Vivien Spitz

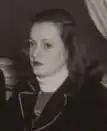
Vivien Spitz, from a photo taken during the Nuremberg trials.

Vivien Spitz (1924 – April 1, 2014), born Vivien Ruth Putty, was an American court reporter at the Nuremberg trials after World War II. From 1972 to 1982, she was Chief Reporter of Debates in the United States House of Representatives.